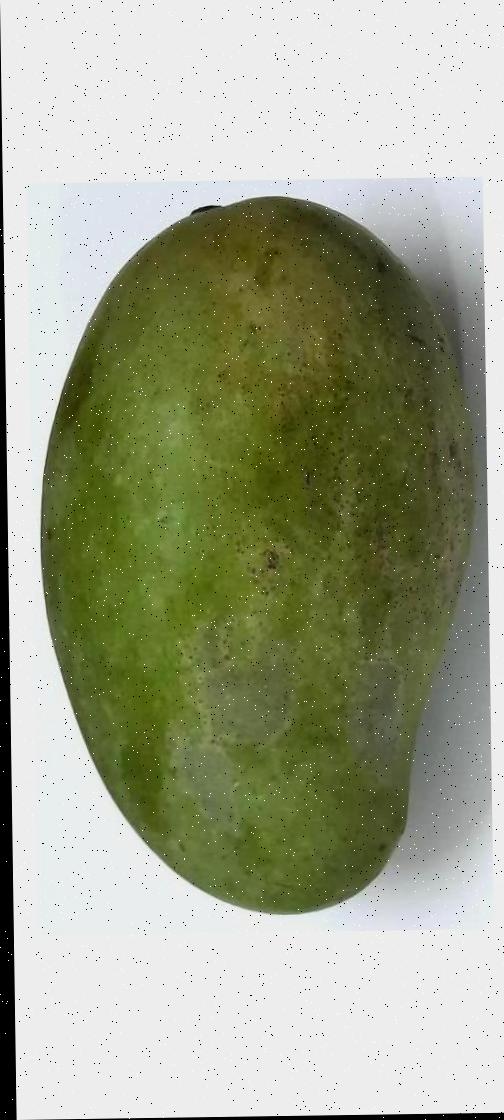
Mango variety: Amrapali